Olympic Oration or On Man's First Conception of God

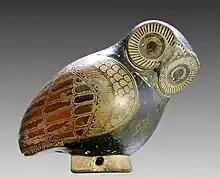
An owl-shaped proto-Corinthian aryballos, c. 640 BCE, from Greece

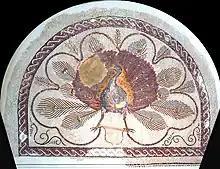
A peacock in a mosaic from Sousse.

Dio introduces his speech by commenting on the crowd that has flocked to hear him. He compares himself to the owl, which all birds flock to see when it hoots, contrasting this with the peacock which is much more visually impressive, but gets no such attention (2-4). As the owl was the bird associated with wisdom, this comparison allows him to identify himself as a philosopher and wise advisor, in contrast to other speakers and sights at Olympia, which have style without substance (7-8). Dio presents his key advice: "get to know men who are wise, clever, and understand everything" wherever they may be found, for wisdom leads to fame and virtue, which themselves lead to wealth (10-12). Dio identifies himself with Socrates and with Cynic philosophers (13-16).